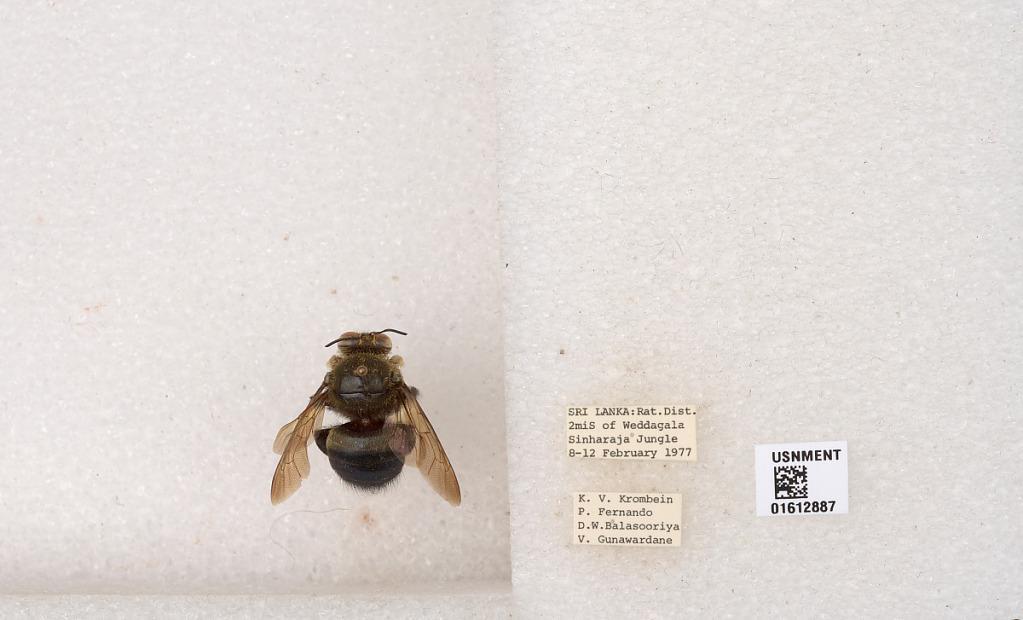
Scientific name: Xylocopa (Zonohirsuta) sp.
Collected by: Fernando, D. Balasooriya & V. Gunawardane
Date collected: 1977-2-8
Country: Sri Lanka
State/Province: Sabaragamuwa
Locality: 2 mi. S of Weddagala, Sinharaja Jungle